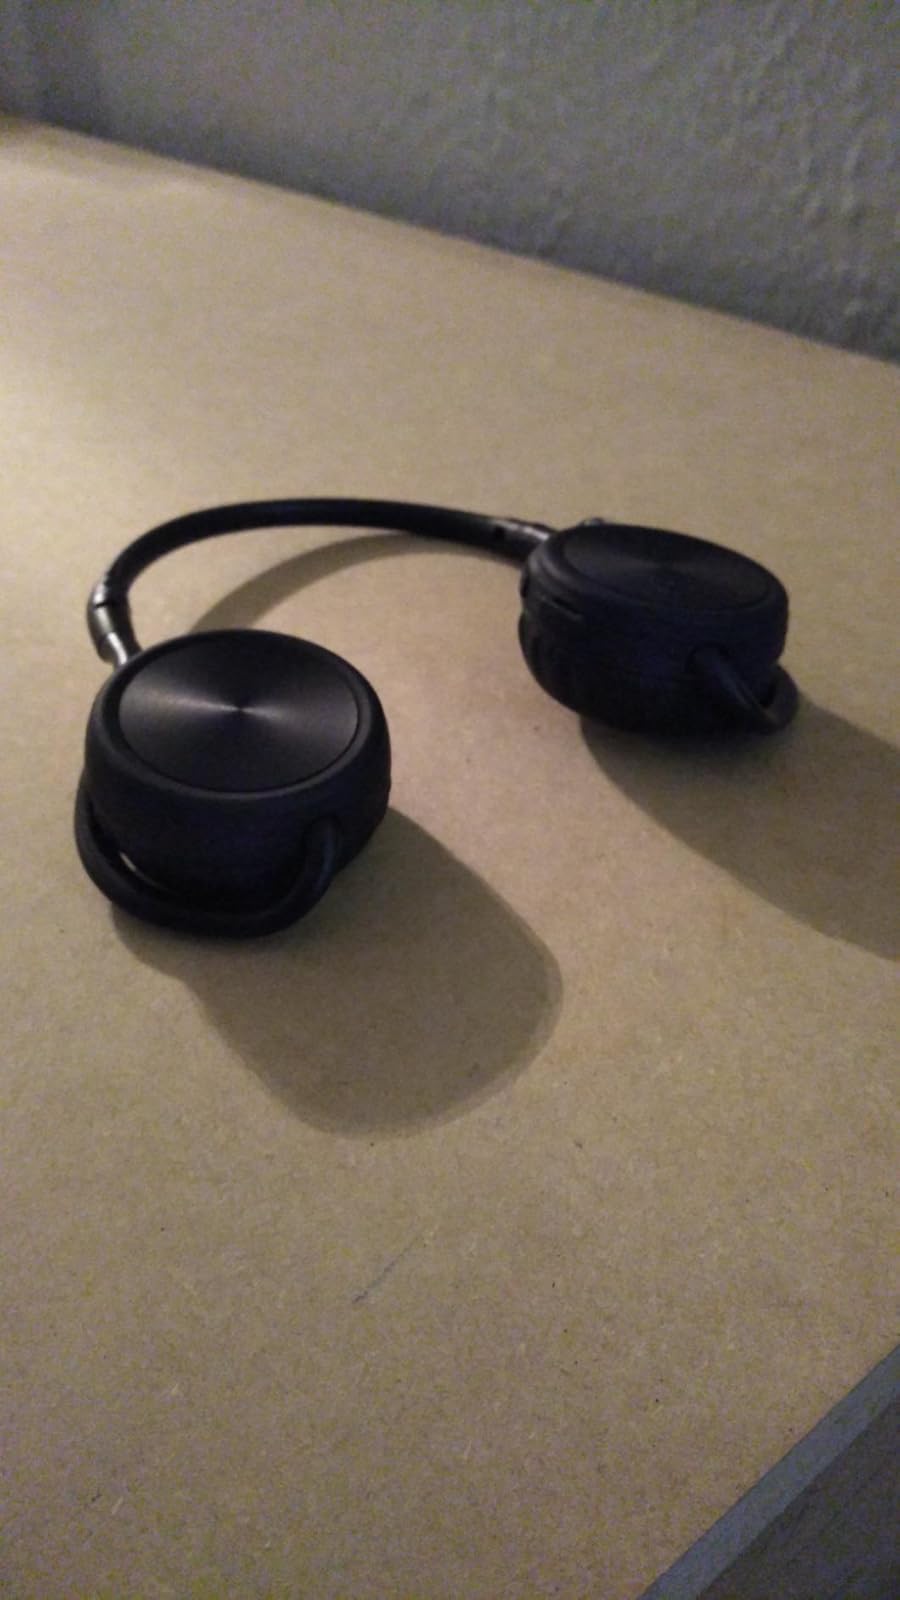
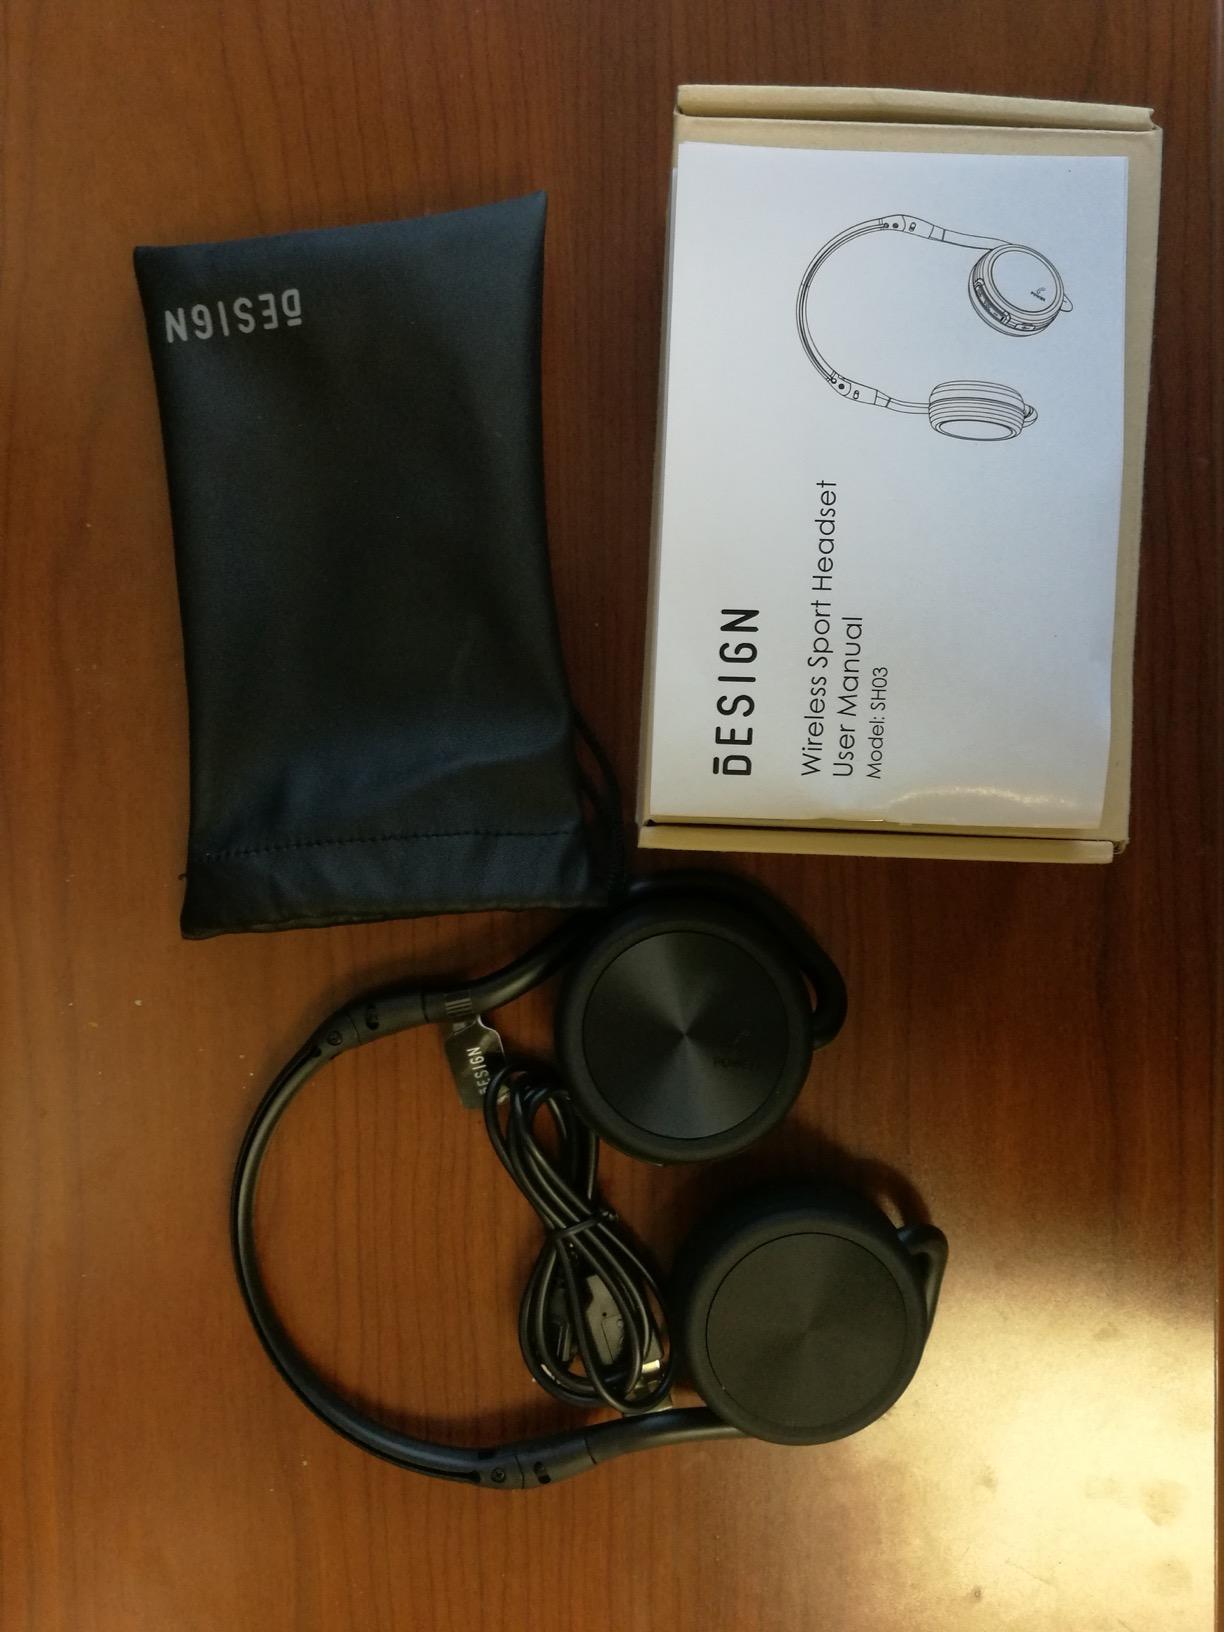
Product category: headphones
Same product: yes